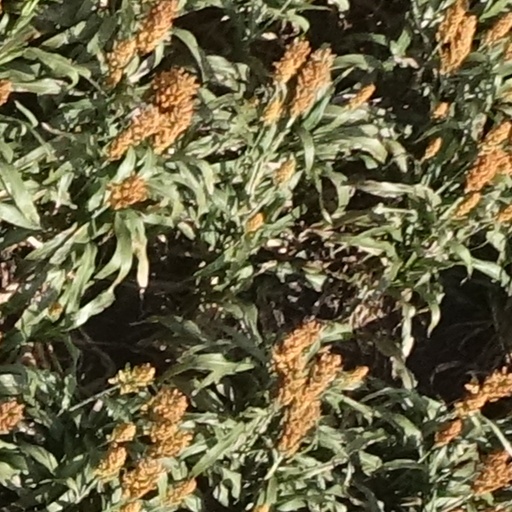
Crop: sorghum